A Prairie Home Companion

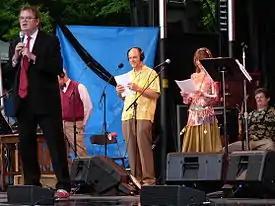
Garrison Keillor (left) with other performers on "A Prairie Home Companion" in Lanesboro, Minnesota, 2007

A Prairie Home Companion was a weekly radio variety show created and hosted by Garrison Keillor that aired live from 1974 to 2016. In 2016, musician Chris Thile took over as host, and the successor show was eventually renamed "Live from Here" and ran until 2020. "A Prairie Home Companion" aired on Saturdays from the Fitzgerald Theater in Saint Paul, Minnesota; it was also frequently heard on tours to New York City and other U.S. cities. The show is known for its musical guests, especially folk and traditional musicians, tongue-in-cheek radio drama, and relaxed humor. Keillor's wry storytelling segment, "News from Lake Wobegon," was the show's best-known feature during his long tenure.